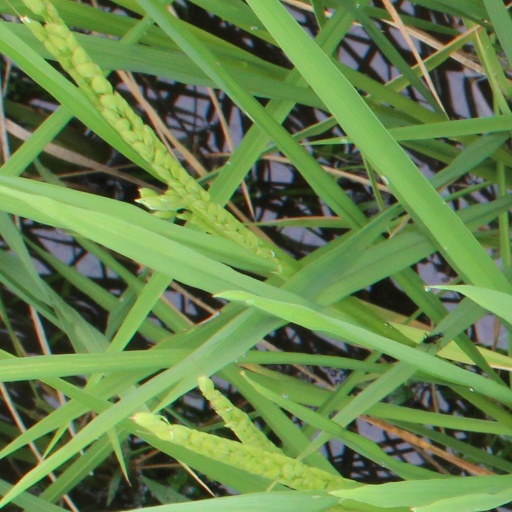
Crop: rice